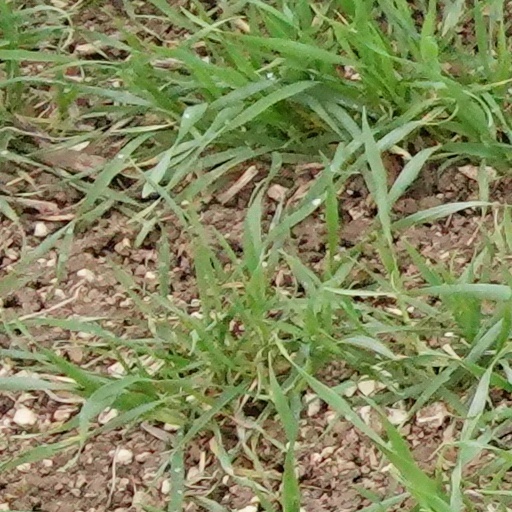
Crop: wheat